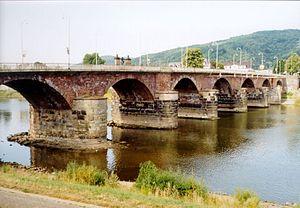
Cette liste de ponts romains ne comprend que des ponts encore existants ou dont les vestiges sont encore très discernables.
Le pont romain qui franchit la Moselle à Trèves est le plus ancien pont d’Allemagne. Les plus anciennes piles datent du milieu du IIᵉ siècle apr. J.-C.